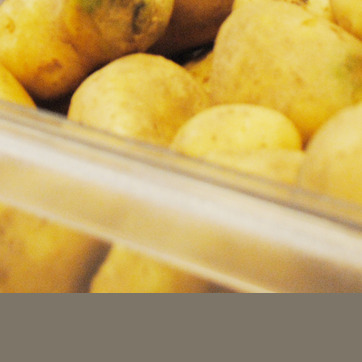
Material: plastic